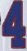
Number: 4